Thaicom 6

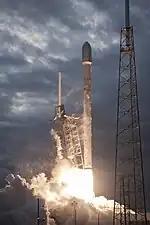
THAICOM 6 launching on a Falcon 9 v1.1 vehicle.

The spacecraft was launched on 6 January 2014, by SpaceX on a Falcon 9 v1.1 launch vehicle. The payload was delivered by SpaceX to a -apogee supersynchronous elliptical transfer orbit that will later be reduced by the satellite builder Orbital Sciences Corporation to an approximately circular geostationary orbit. The supersynchronous transfer orbit enables an inclination plane change with a lower expenditure of propellant by the satellite's kick motor.`